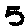
Label: 5